Mandagere

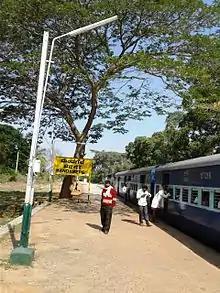
Train from Mysore

Mandagere is a small village in Mandya district of Karnataka state, India.